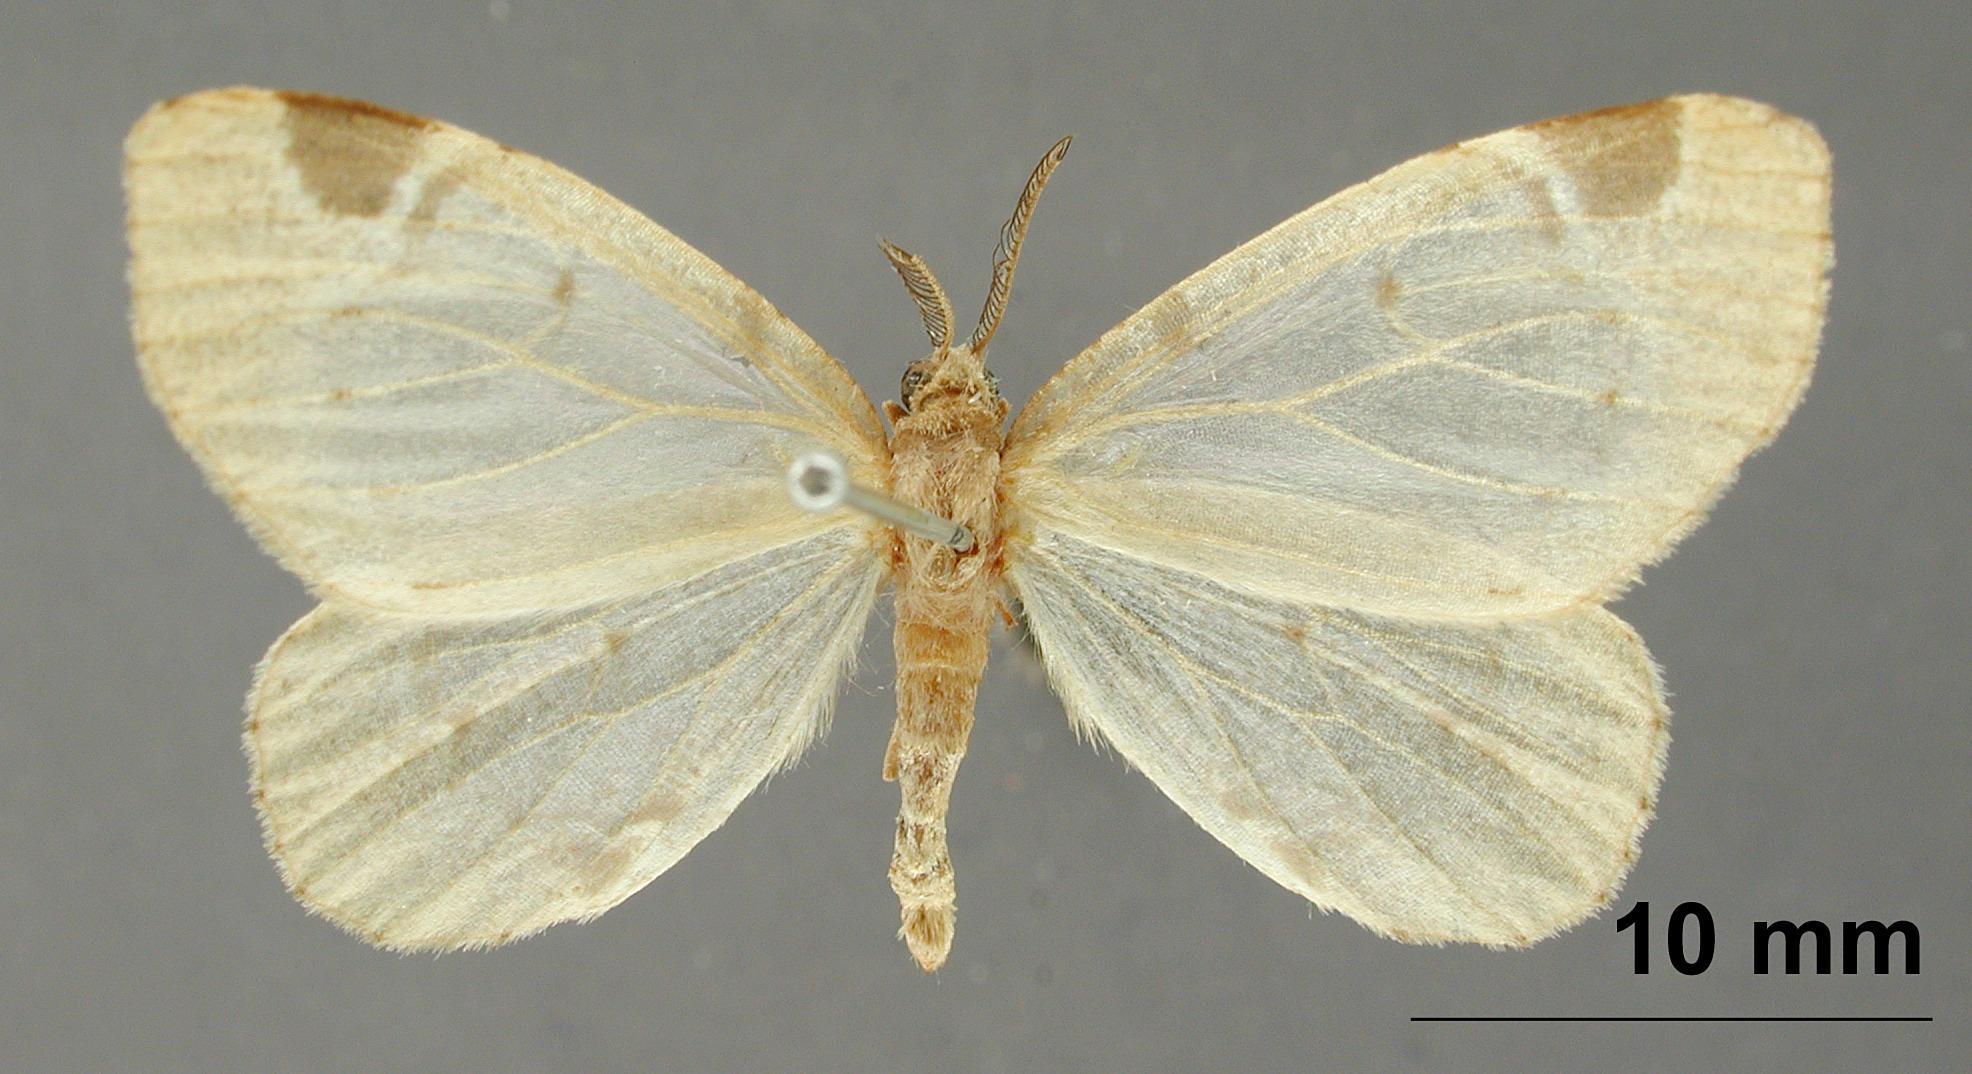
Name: Nipteria manchata
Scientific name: Nipteria manchata Dognin, 1893
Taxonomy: Animalia, Arthropoda, Insecta, Lepidoptera, Geometridae, Ennominae
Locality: Environs de Loja, Ecuador, Ecuador